2022 NAPA Auto Parts ARCA West 150

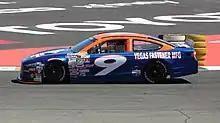
Tanner Reif won the pole for the race. He would ultimately win the race as well.

Practice and qualifying were both combined into one 90-minute session, with a driver's fastest time counting as their qualifying lap. It was held on Saturday, August 20, at 2:30 PM PST. Tanner Reif, driving for Sunrise Ford Racing, scored the pole for the race, with a lap of 23.340, and an average speed of .